Dutch ship De Zeven Provinciën (1665)

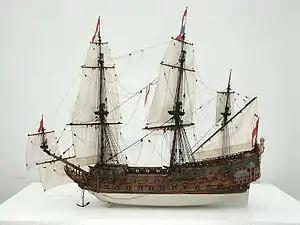
Model (scale 1:87) of , built by Herbert Tomesen for the Bataviawerf in the Netherlands

The ship served as Admiral Michiel de Ruyter's flagship during the Second Anglo-Dutch War, taking part in the Dutch victory at the Four Days Fight and the defeat at the St. James's Day Battle, and acting as a command post as well as blockading the River Thames during the Raid on the Medway. The vessel performed well throughout the war, though it was partially dismasted during the Four Days Fight.